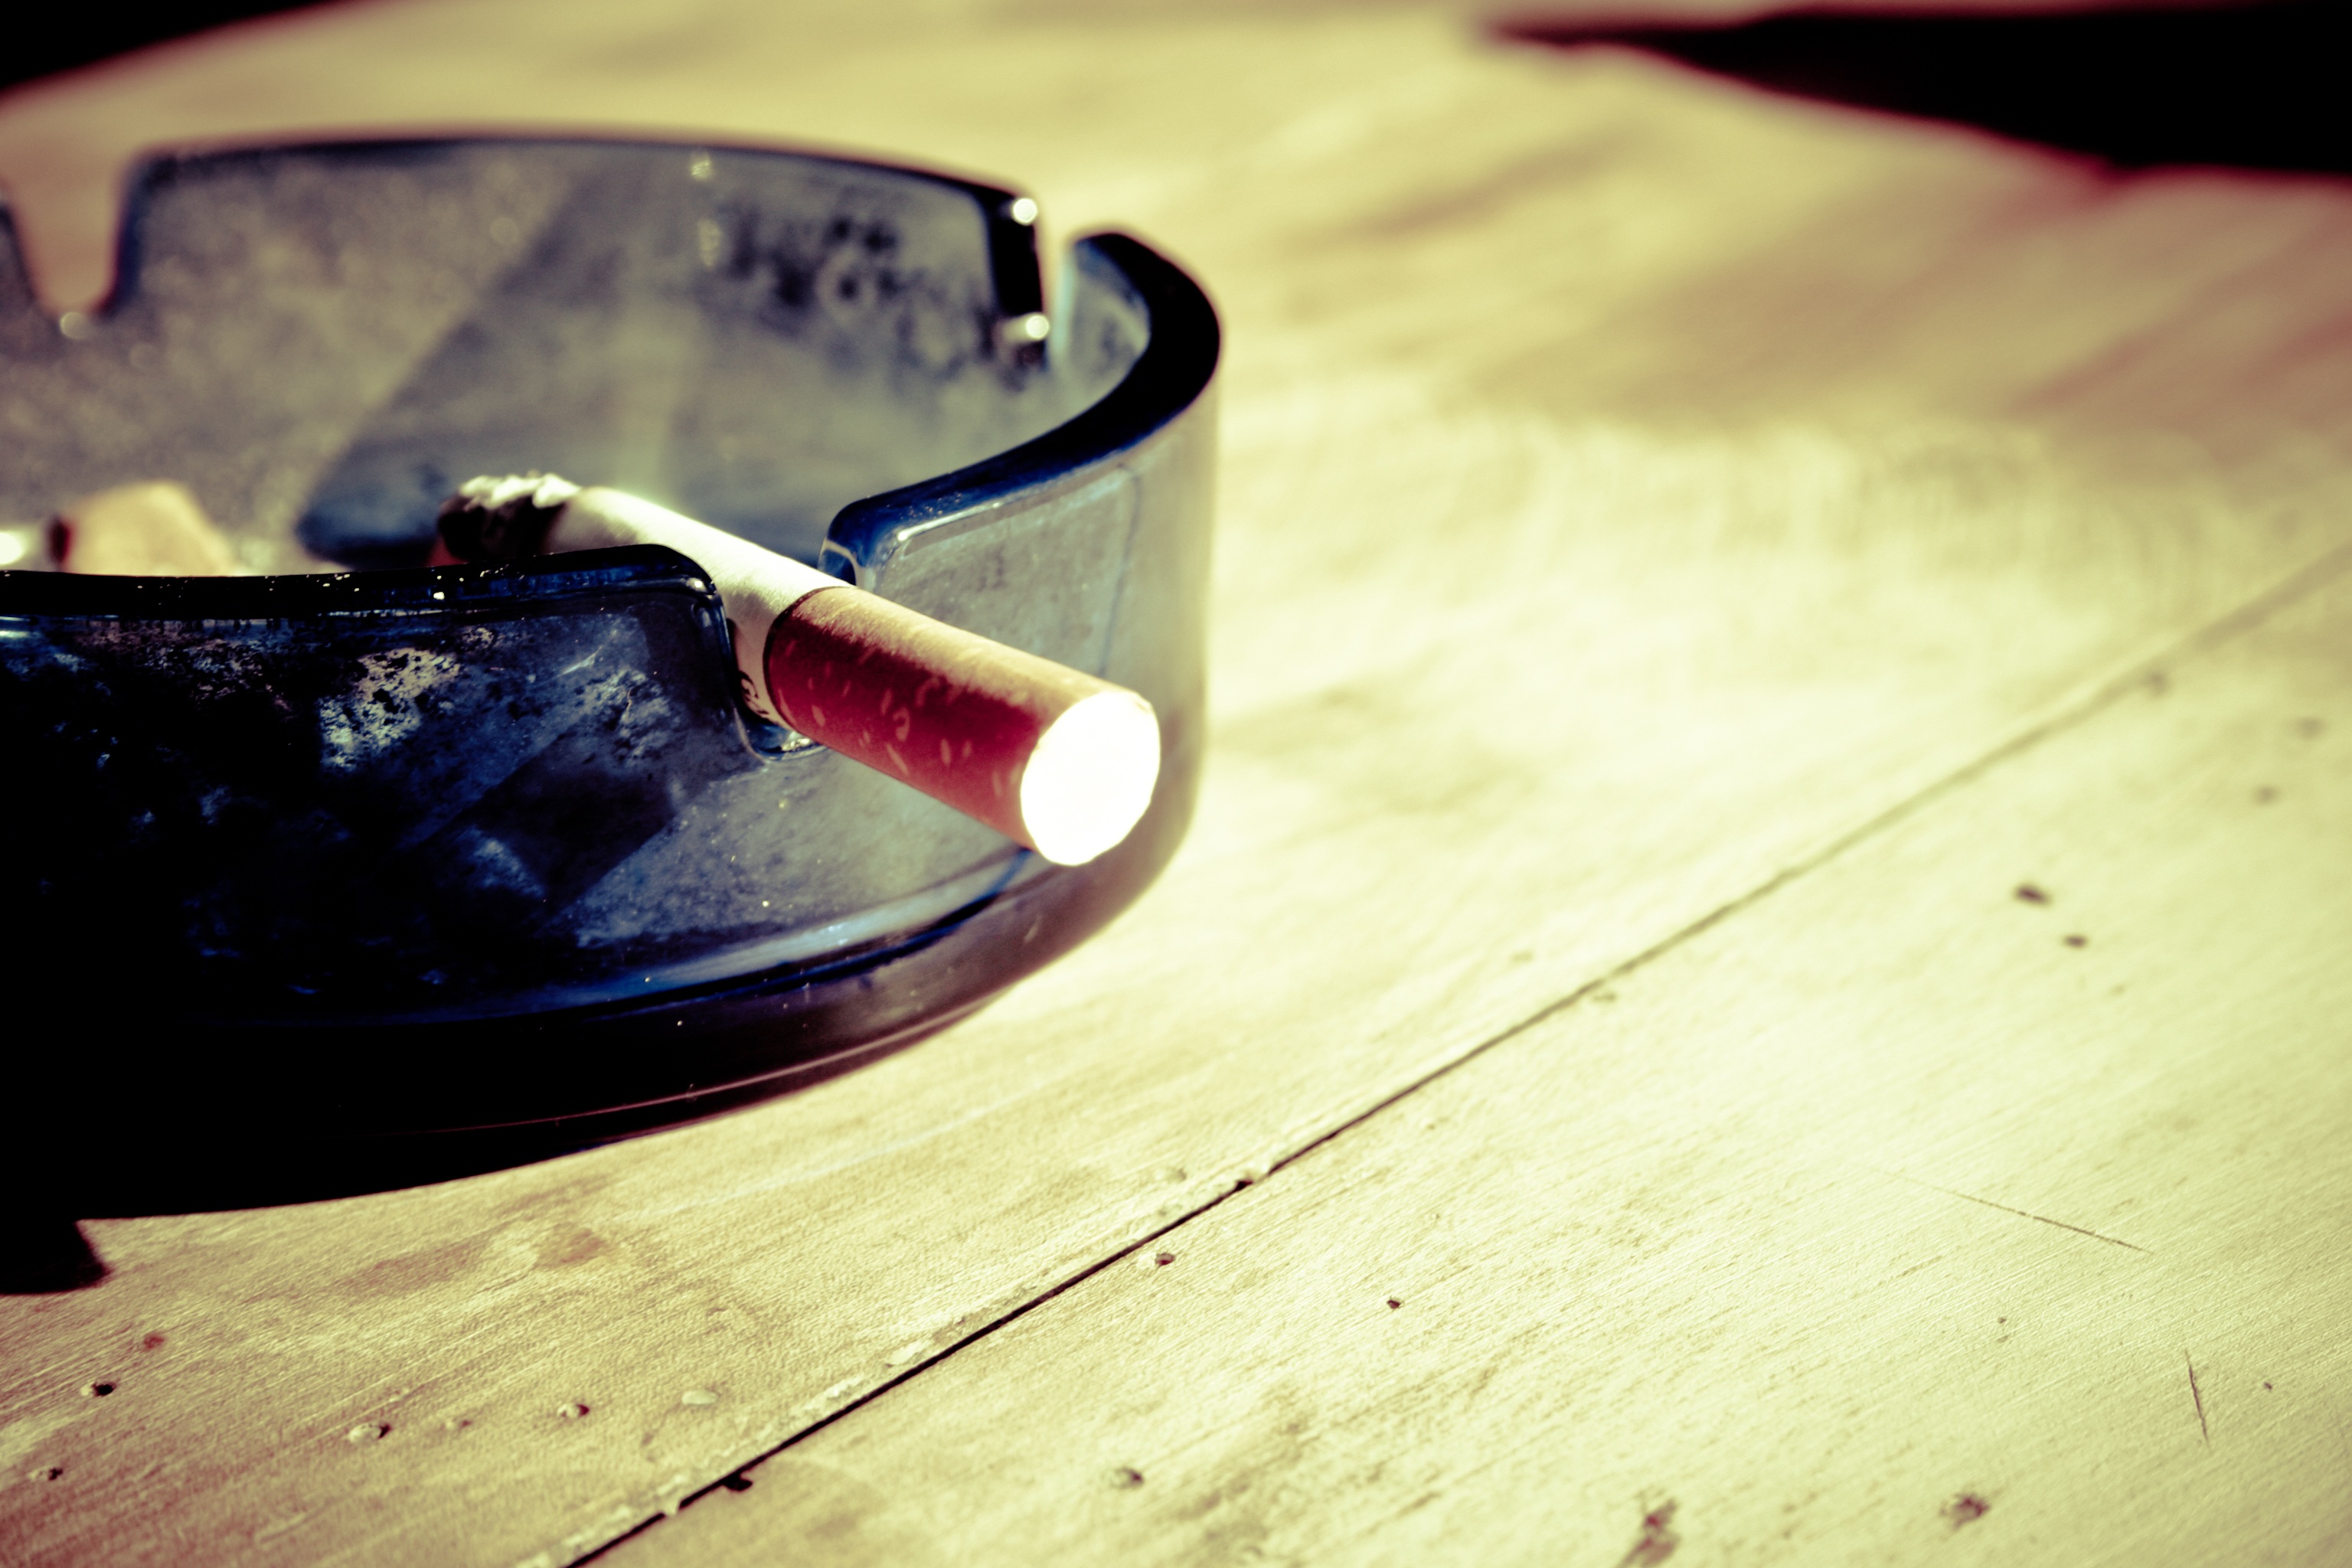
hand, light, white, photography, glass, smoke, smoking, red, color, black, ash, cigarette, cigarette butt, sunglasses, glasses, footwear, eyewear, shape, tilt, addiction, tobacco, embers, macro photography, stub, burns, unhealthy, cigarette end, ashtray, nicotine, cant, vision care